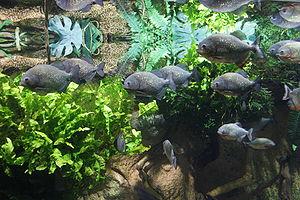
Le piranha rouge ou piranha à ventre rouge est une espèce de piranha, poissons téléostéens de la famille des Serrasalmidae et de l'ordre des Characiformes. Cette espèce se rencontre dans le fleuve de l'Amazone et de ses affluents. Il peut infliger de sévères morsures. Il est sans conteste le piranha le plus connu.